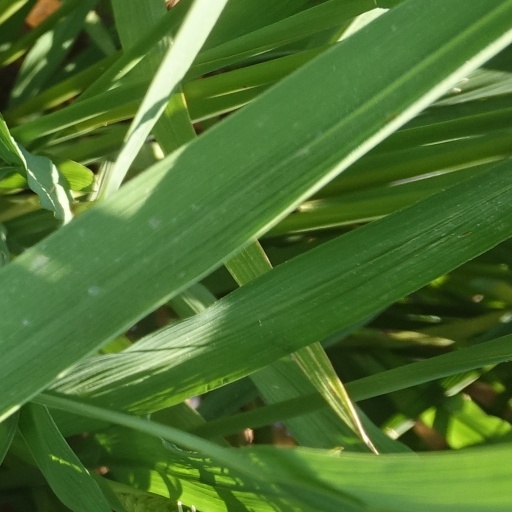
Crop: rice